Peter W. Marx

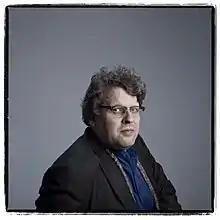
Peter W. Marx

Peter W. Marx (born 1973 in Limburg an der Lahn) is a German Theatre and Performance studies Scholar. He is the chairperson of Theatre and Media Studies at the University of Cologne where he is the director of its Theaterwissenschaftliche Sammlung as well.